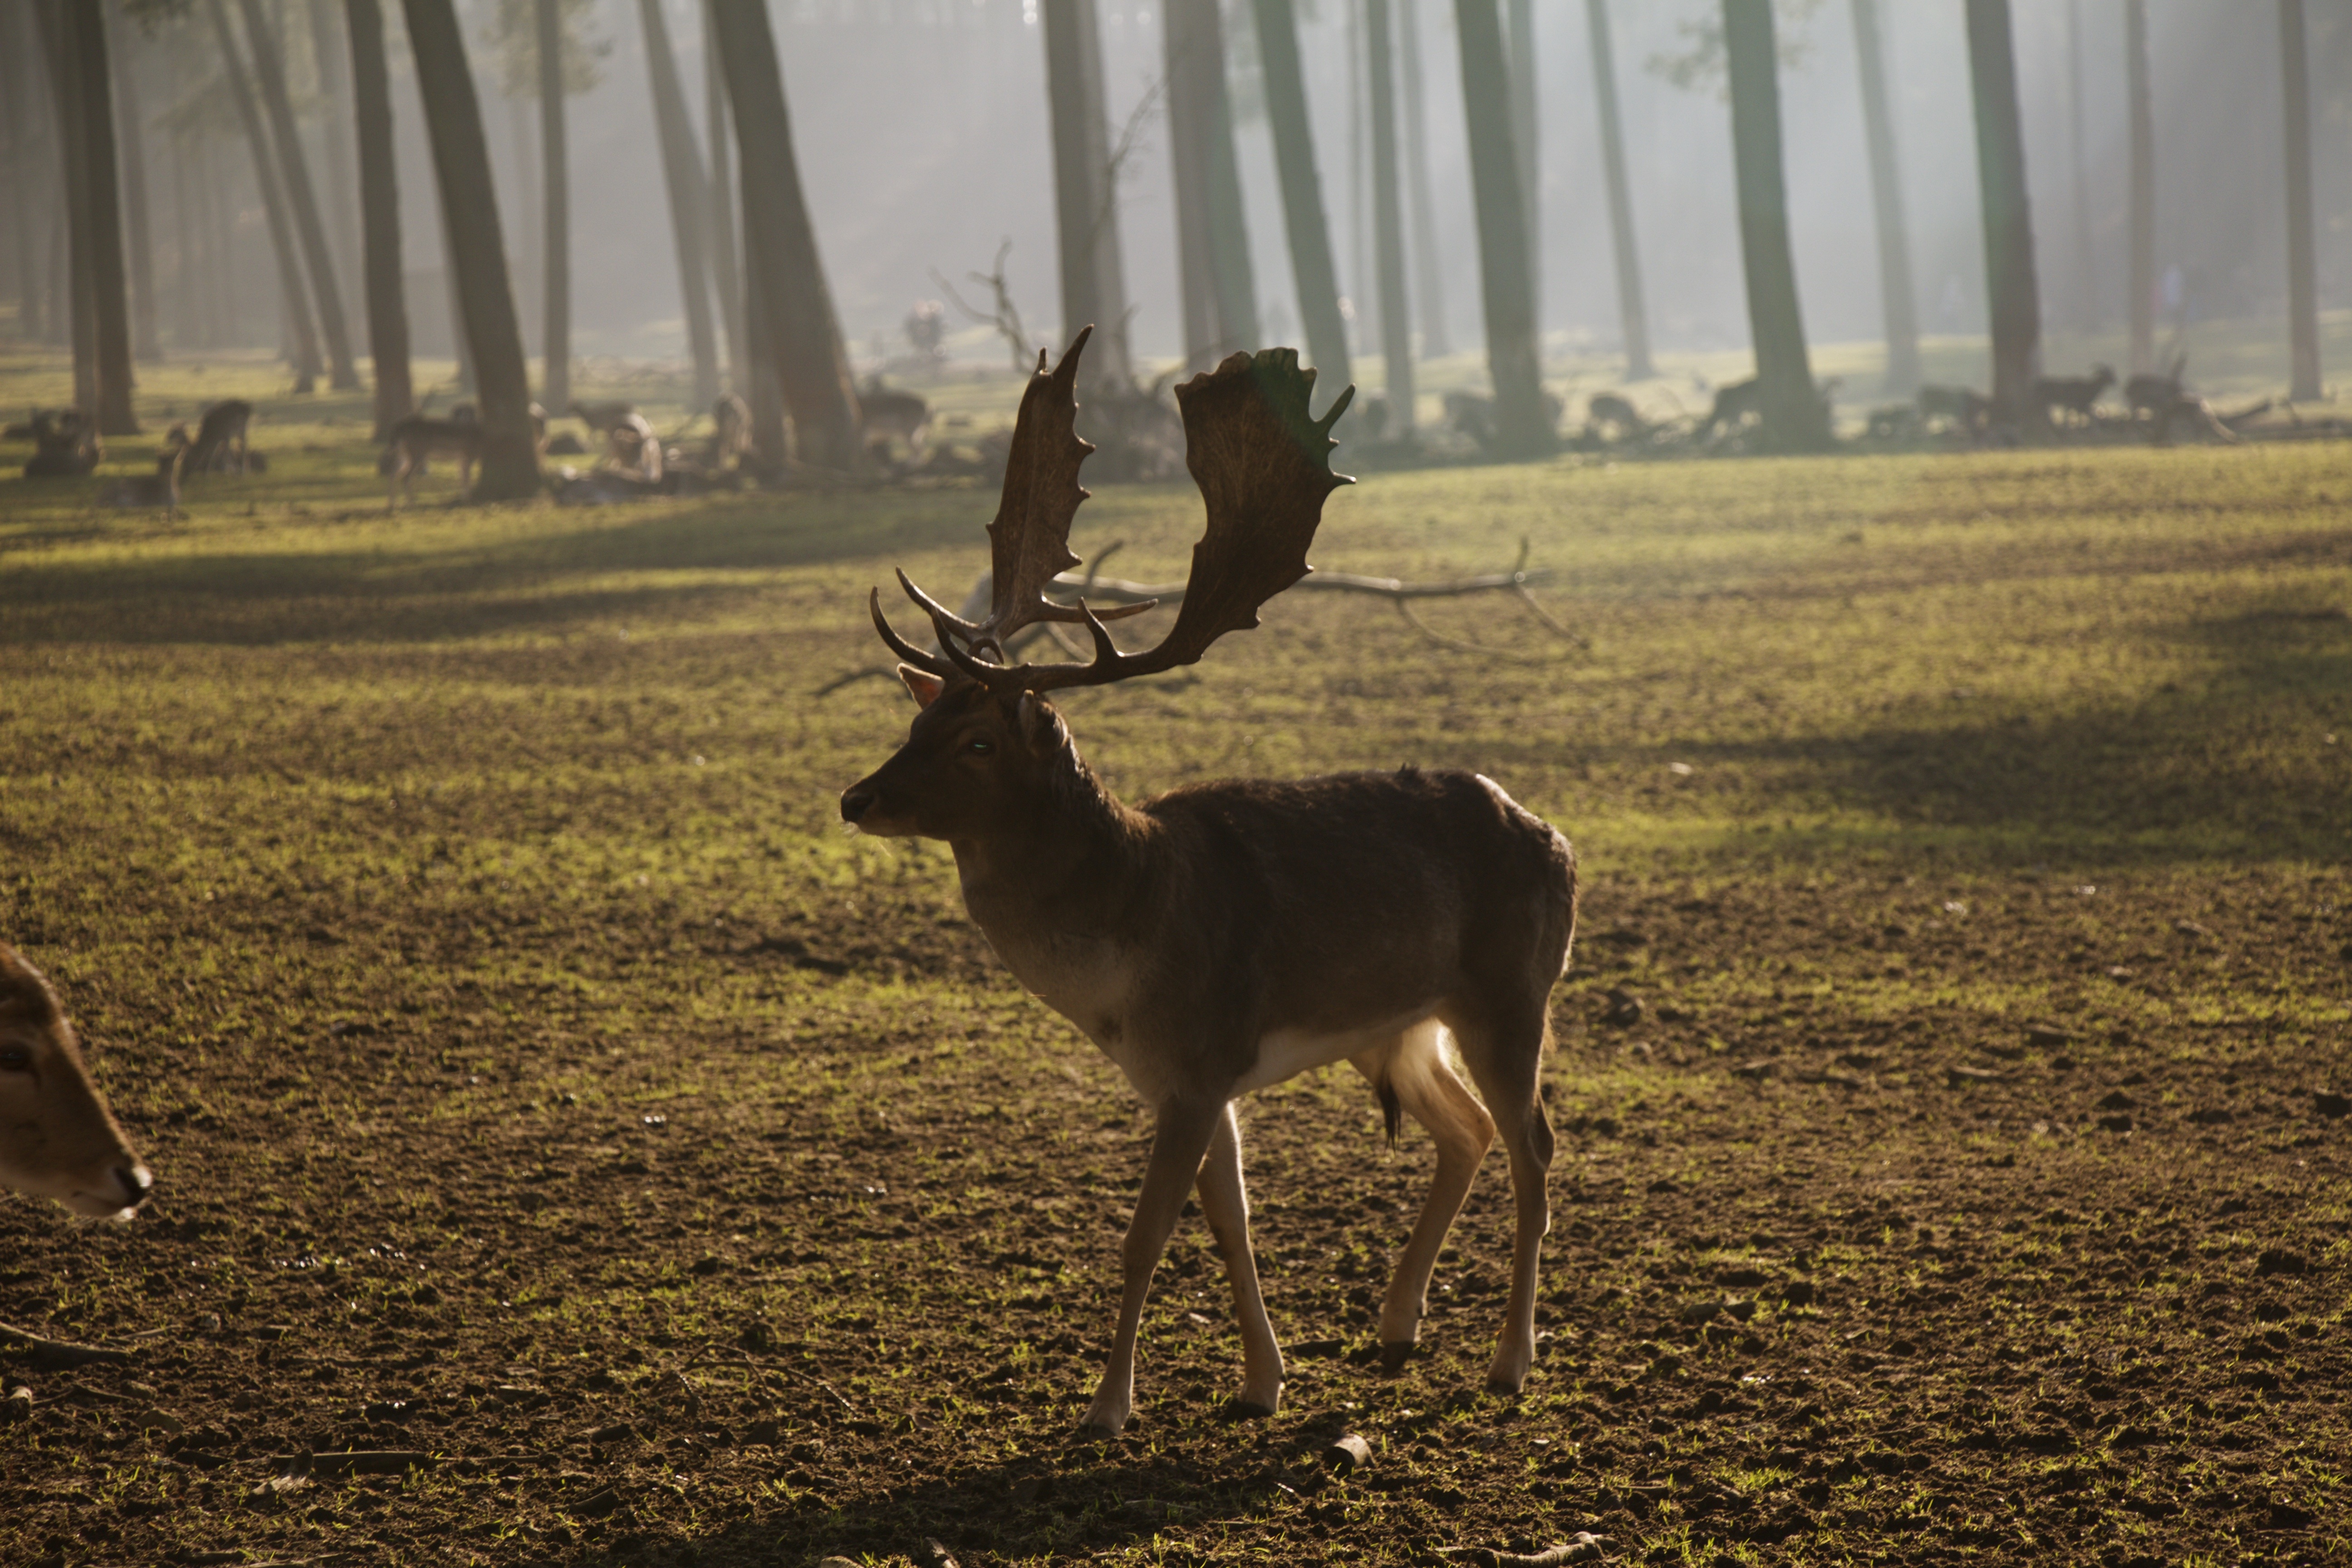
nature, wildlife, deer, mammal, fauna, plain, antler, vertebrate, holders, wild animals, white tailed deer